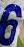
Number: 6